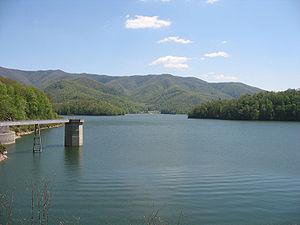
Voici une liste de lacs des États-Unis.
La forêt nationale de Cherokee est une forêt fédérale protégée située dans le Tennessee, aux États-Unis.